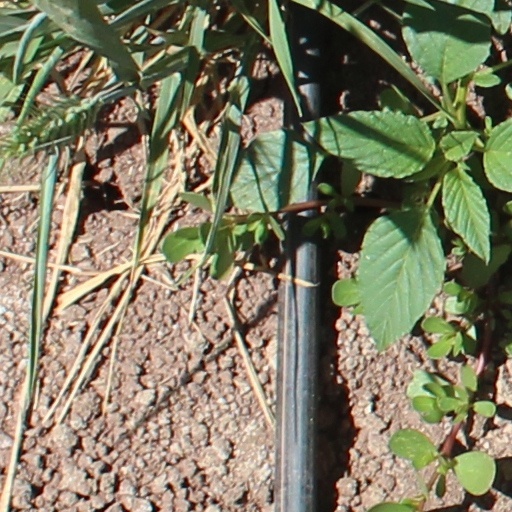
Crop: wheat